Bashkirs

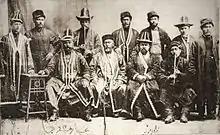
Bashkirs in Orenburg, at the celebration of the 100th anniversary of the victory in the Patriotic War of 1812, 1913

After the Russian Revolution, the All-Bashkir Qoroltays (convention) concluded that it was necessary to form an independent Bashkir republic within Russia. As a result, on 15 November 1917, the Bashkir Regional (central) Shuro (Council), ruled by Äxmätzäki Wälidi Tıwğan proclaimed the establishment of the first independent Bashkir Republic in areas of predominantly Bashkir population: Orenburg, Perm, Samara, Ufa provinces and the autonomous entity Bashkurdistan on November 15, 1917. This effectively made Bashkortostan the first ever democratic Turkic republic in history, preceding Crimea, Idel-Ural, and Azerbaijan.